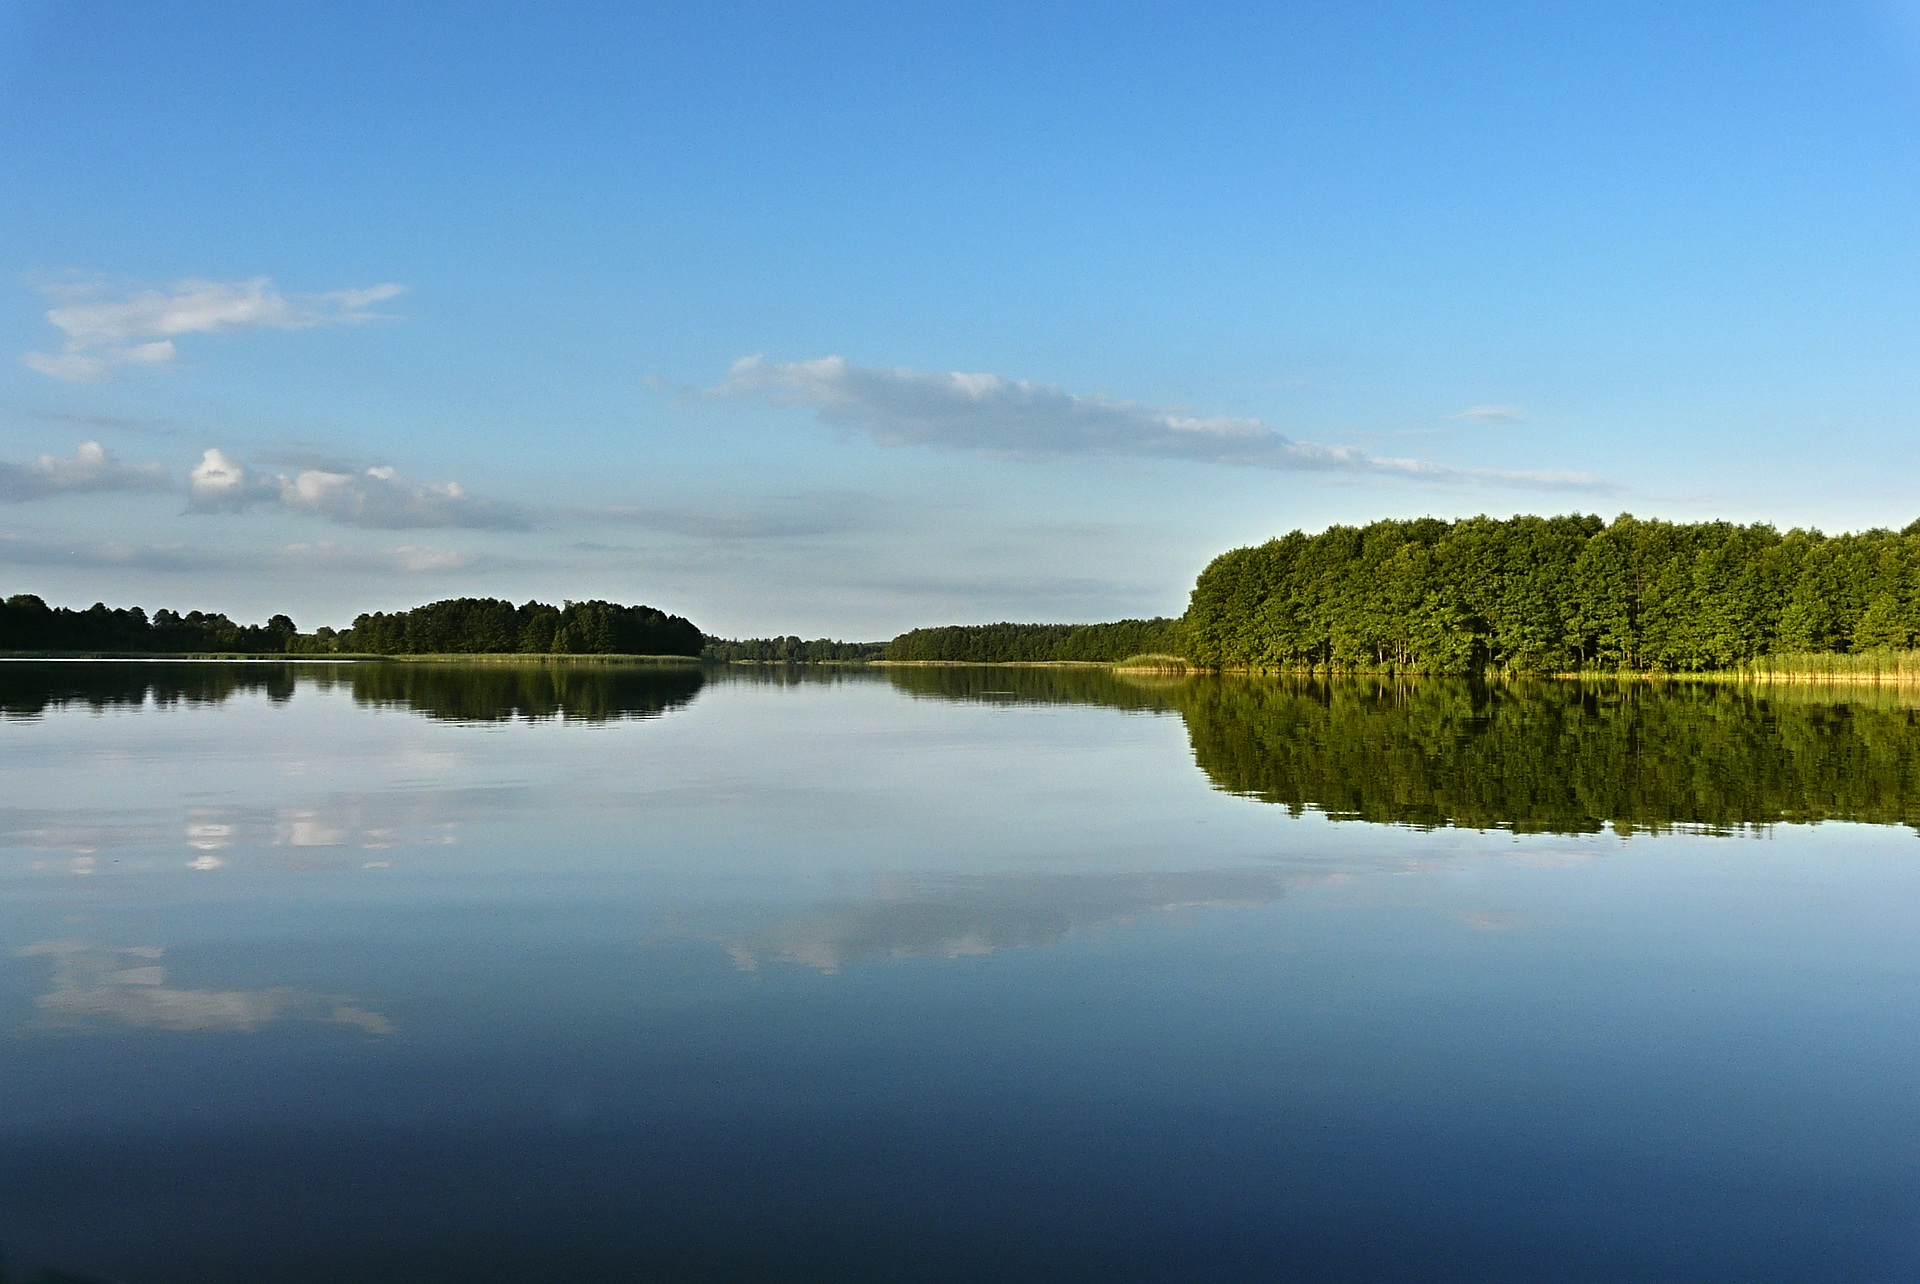
landscape, water, nature, forest, horizon, mountain, cloud, sky, sunset, morning, lake, dawn, river, summer, dusk, pond, reflection, reservoir, body of water, blue sky, clouds, loch, the silence, atmospheric phenomenon